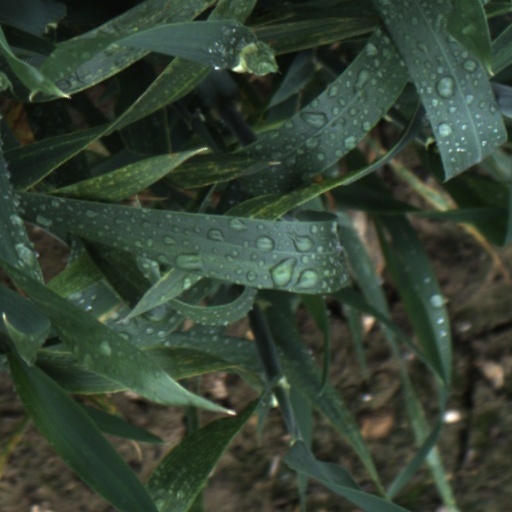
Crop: wheat